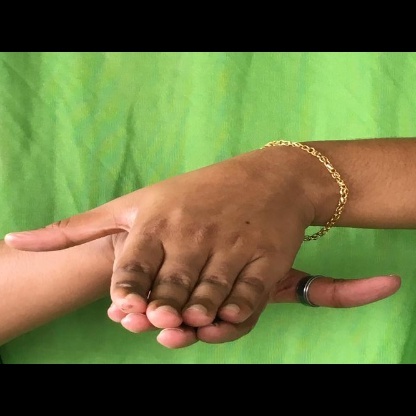
Mudra: Matsya